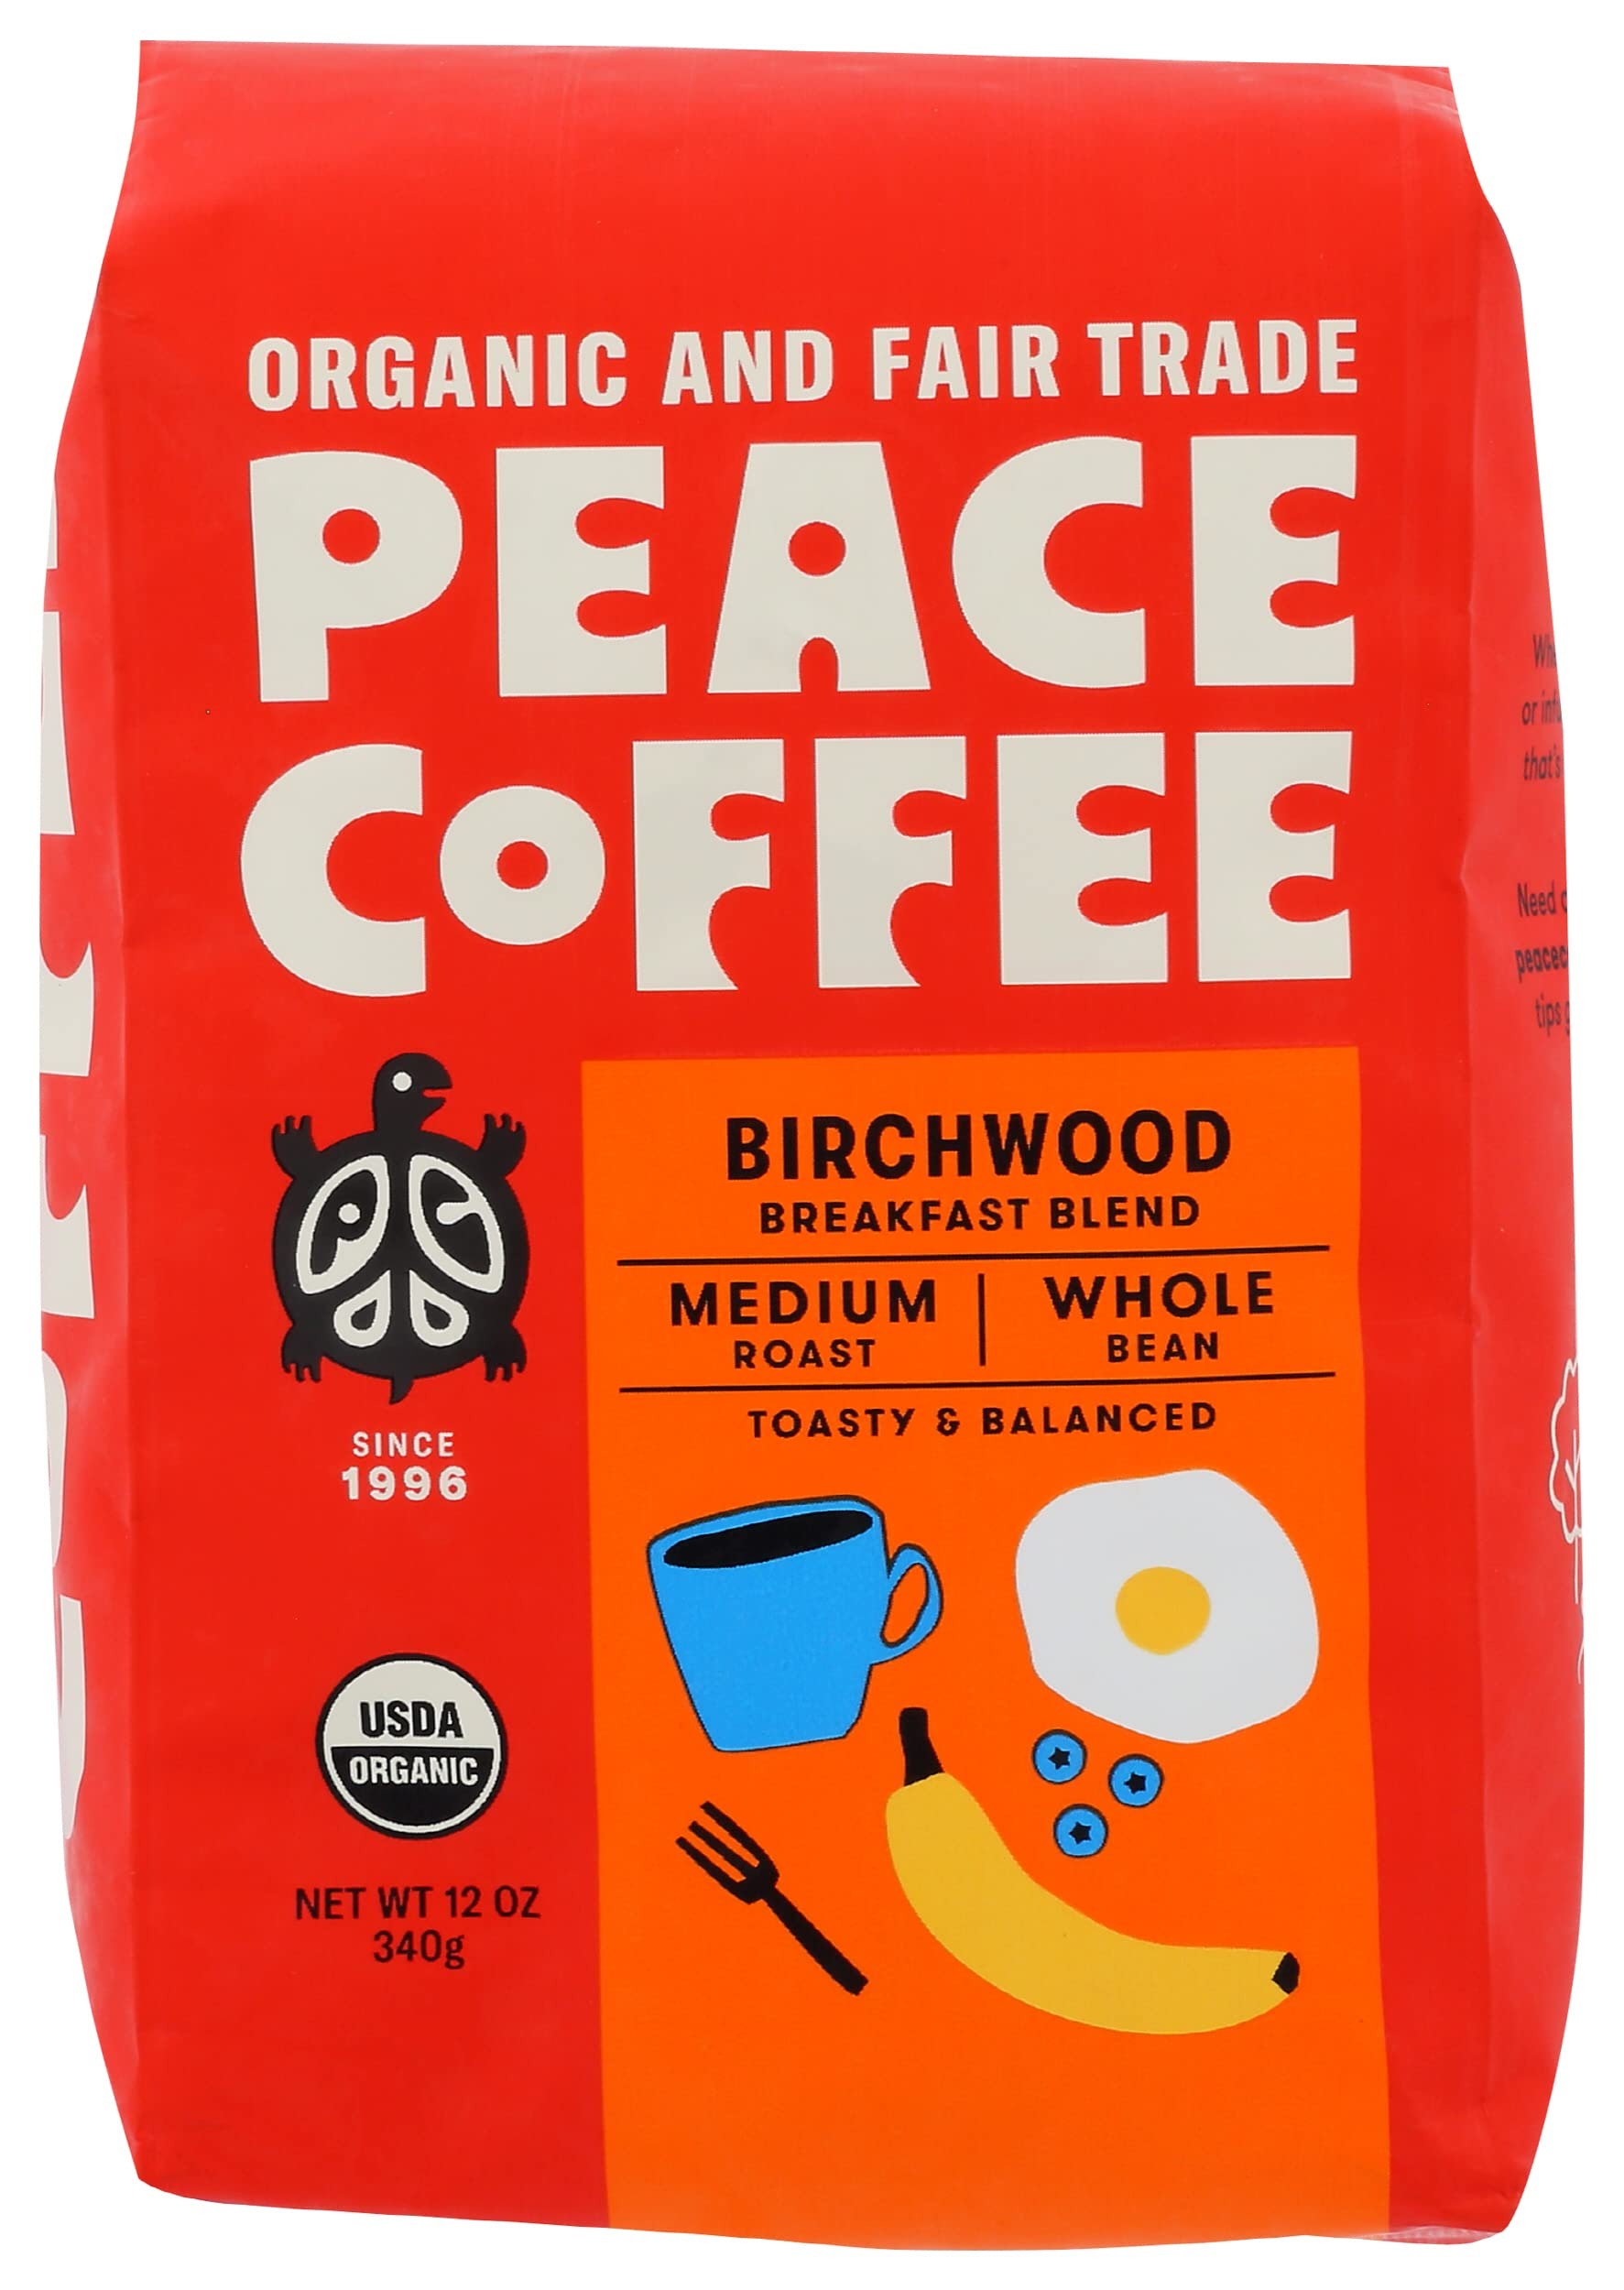
Item Name: Peace Coffee Birchwood Breakfast Blend Medium Roast Whole Bean Coffee, Caffeinated, 12 Ounce (Pack of 6)
Bullet Point: Peace Coffee Birchwood Breakfast Blend Medium Roast Whole Bean Coffee, Caffeinated, 12 Ounce (Pack of 6)
Value: 72.0
Unit: Ounce

Price: 73.77